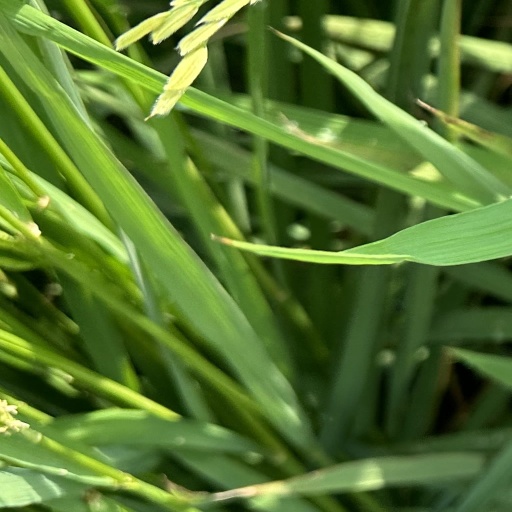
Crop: rice